Rhodesfield

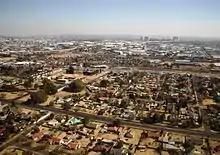
Rhodesfield

Rhodesfield is one of the two eastern termini of the Gautrain Airport Line, at the corner of Anson Street and Valencia Street. Essentially, it acts as the commuter rail variant of the close by OR Tambo International Airport station. Trains from the airport stop at Rhodesfield, but the carriages holding passengers from the preceding station do not open their doors.